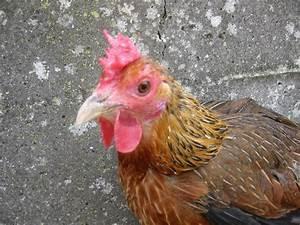
chicken